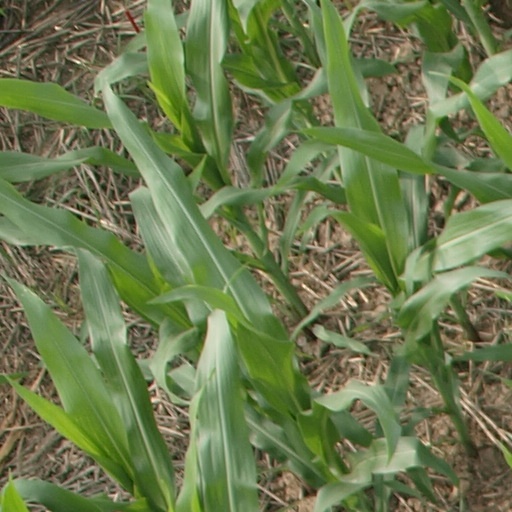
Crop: maize; corn